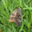
Label: butterfly